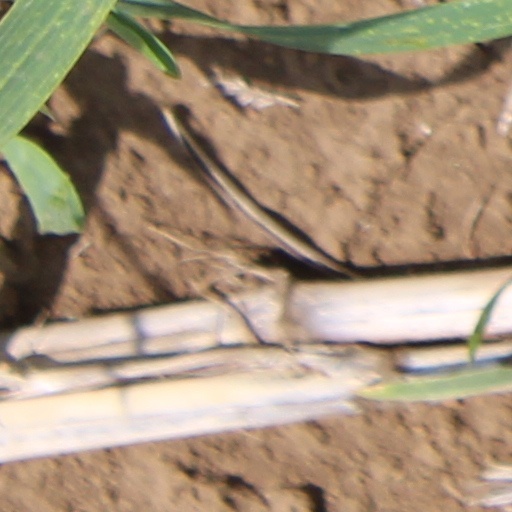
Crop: wheat